Jenny Gusyk

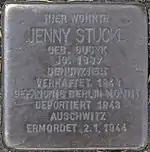
Commemorative stone at the residence of Jenny Stucke in Wuppertaler Str. 36, Solingen

In 2009, the University of Cologne announced a gender equality award, the Jenny Gusyk Prize, with the consent of her son Thomas in the United States. Three prizes are awarded annually in the fields of Equality/Gender- and/or Queer Studies/Family-Friendly Management, as follows: